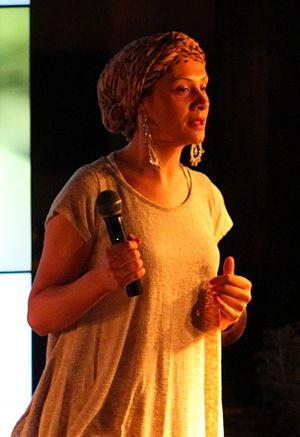
Mariana Popova est une chanteuse bulgare née à Sofia le 6 juin 1978 et qui a représenté la Bulgarie au Concours Eurovision de la chanson en 2006 avec la chanson Let me cry.